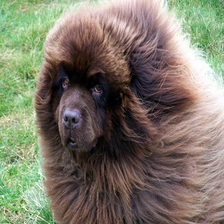
Species: dog
Breed: newfoundland